Super Bowl XLVII halftime show

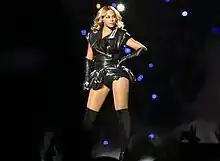
Beyoncé wearing an oversized black jacket over a lace-and-leather bodysuit, and thigh-high stockings for the halftime show.

The halftime show was produced by Ricky Kirshner and directed by Hamish Hamilton. During the performance Beyoncé was dressed in an oversized black jacket, lace-and-leather bodysuit and thigh-high stockings. Kelly Rowland and Michelle Williams were also dressed in a matching "black-leather dominatrix-wear", as stated by David Rooney of "The Hollywood Reporter". Two logos of Beyoncé's portraits opposite each other were put on stage and the show began with Beyoncé emerging from the floor between them while a blaze of flames also appeared on stage. Throughout the performance, she was backed by her all-female band, her back-up dancers as well as the Saintsations, a 32-girl cheerleader troupe of host-city New Orleans team the Saints and a horn section made up of female musicians.